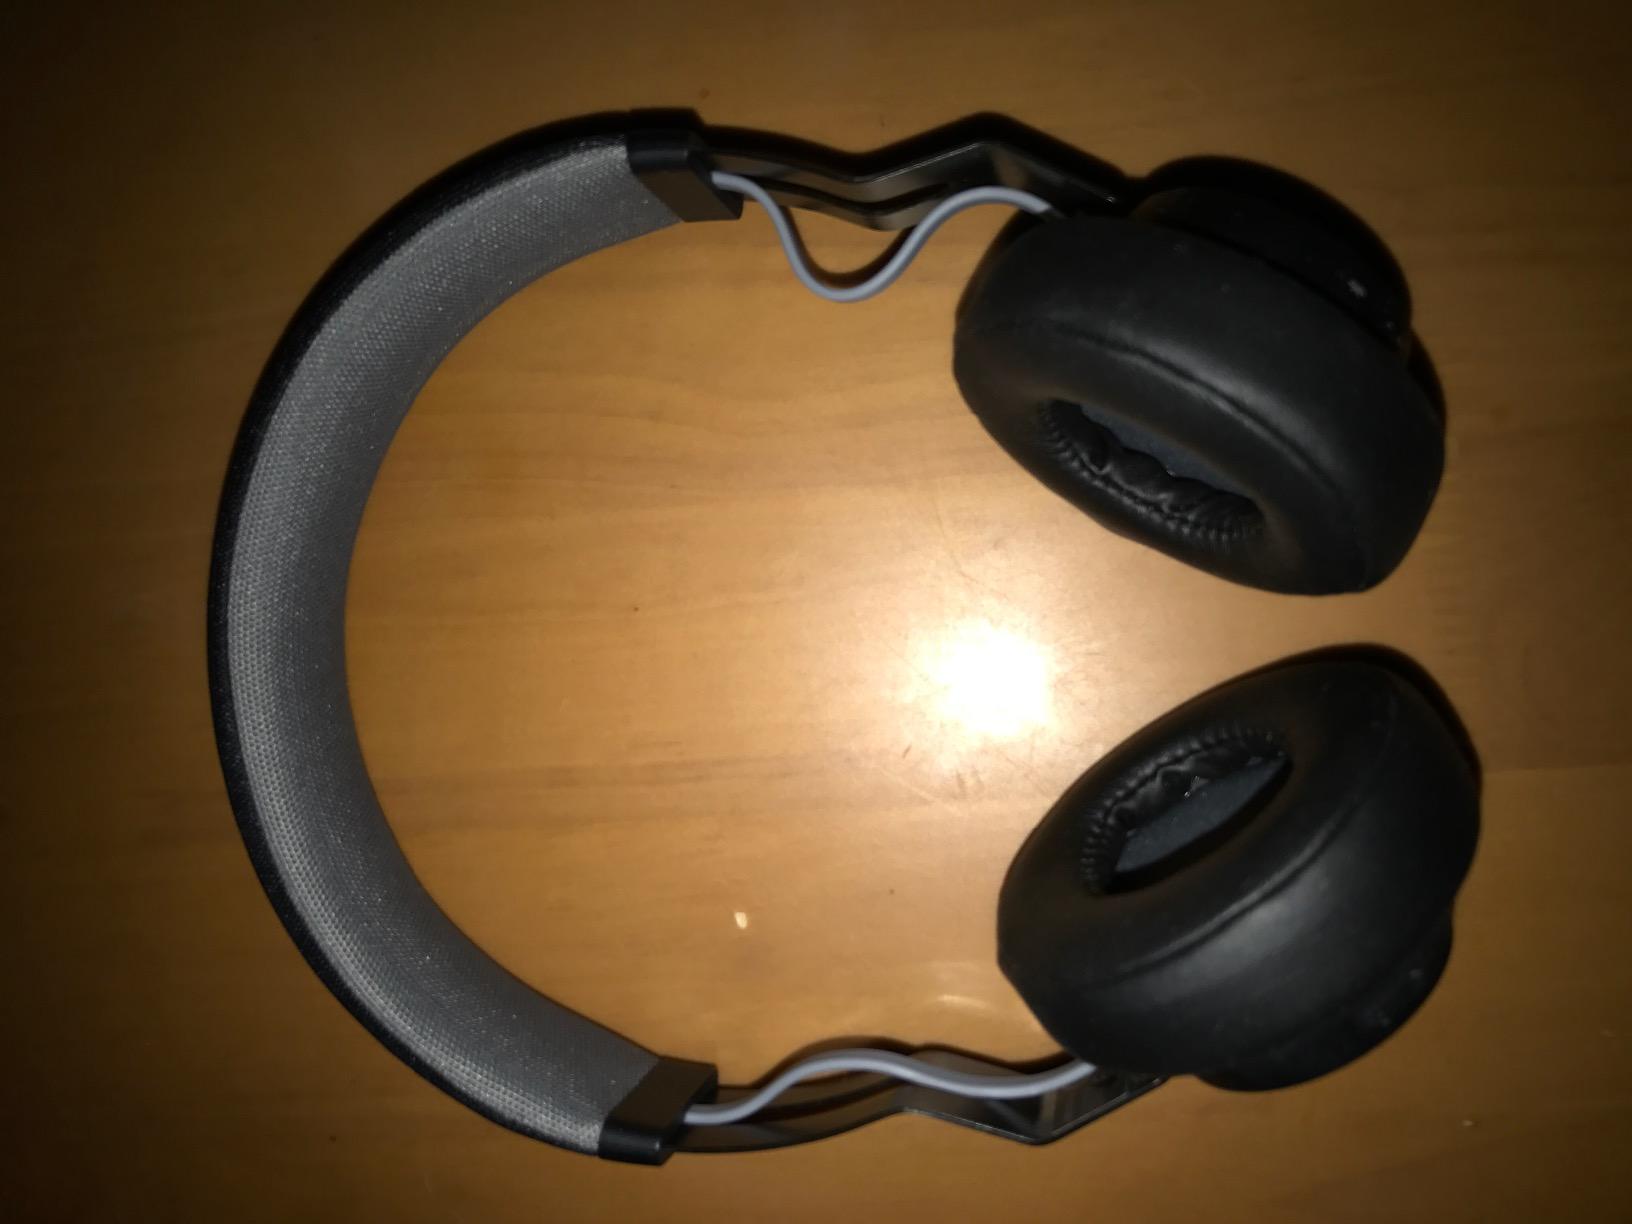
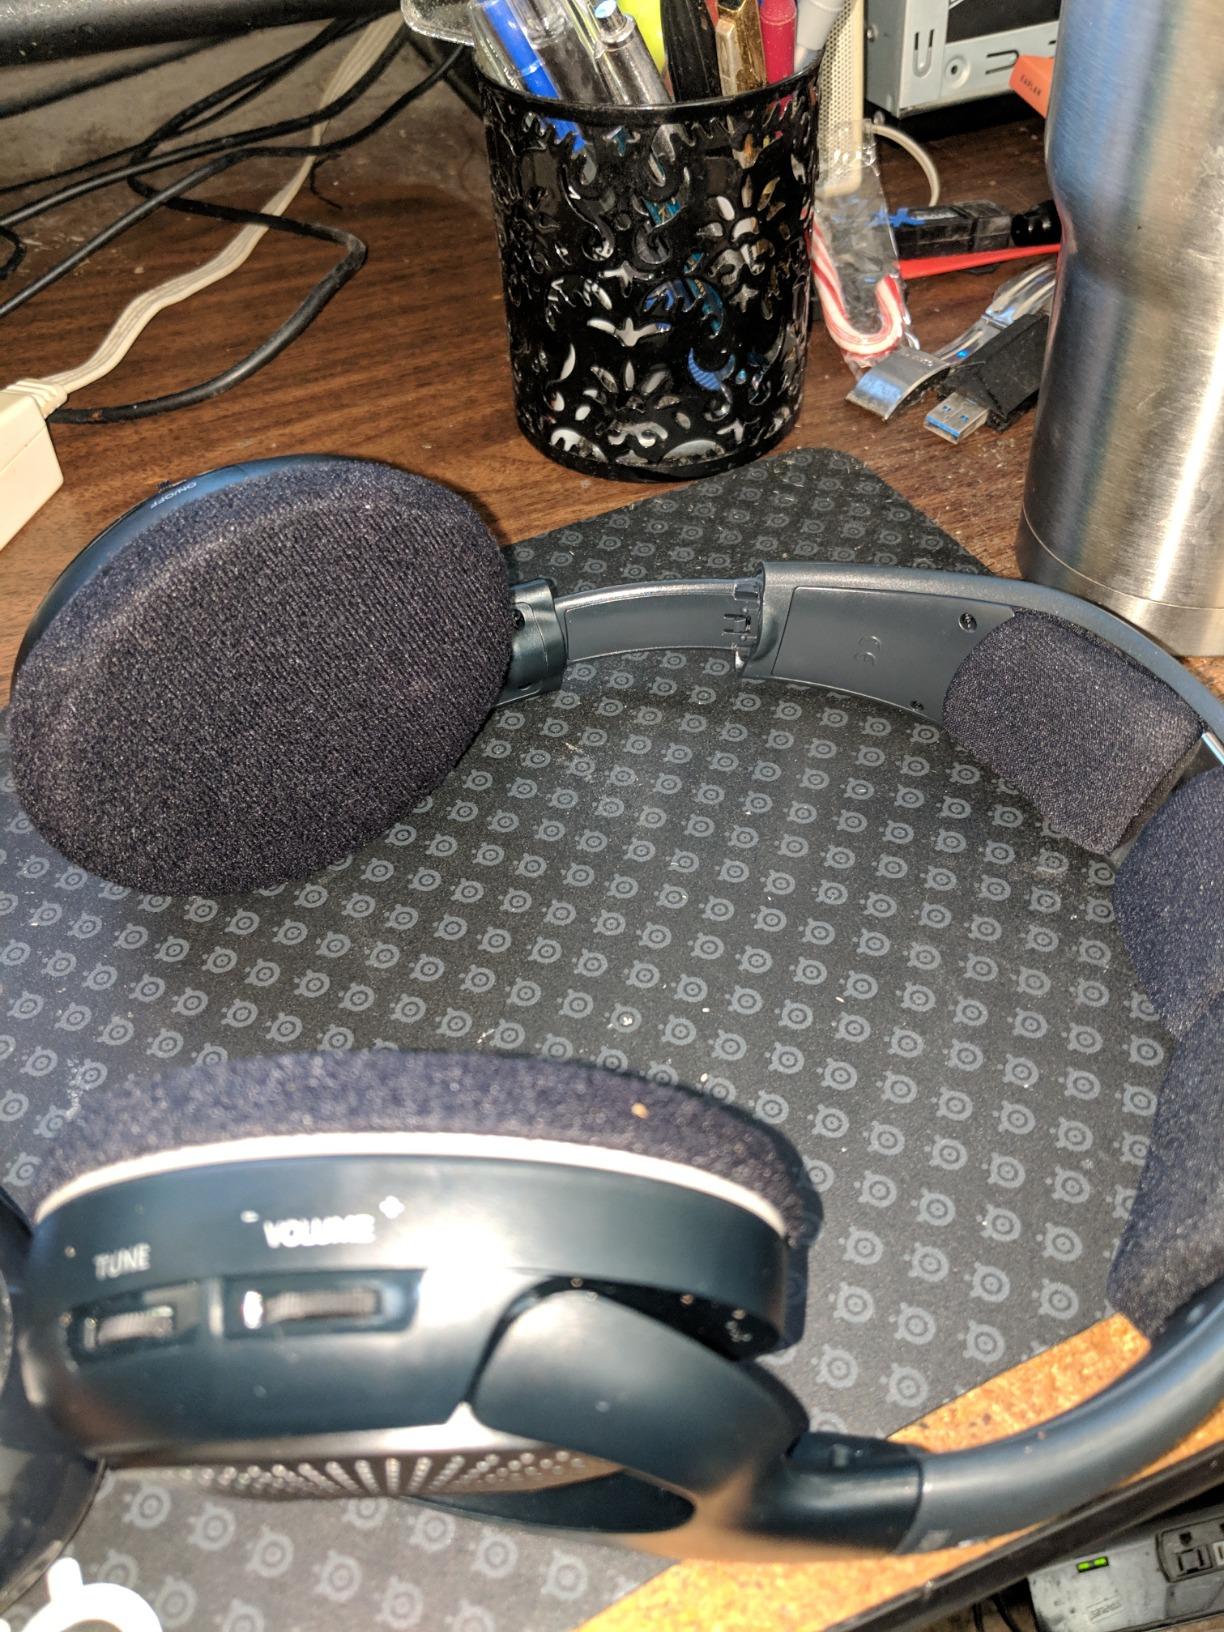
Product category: headphones
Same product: no